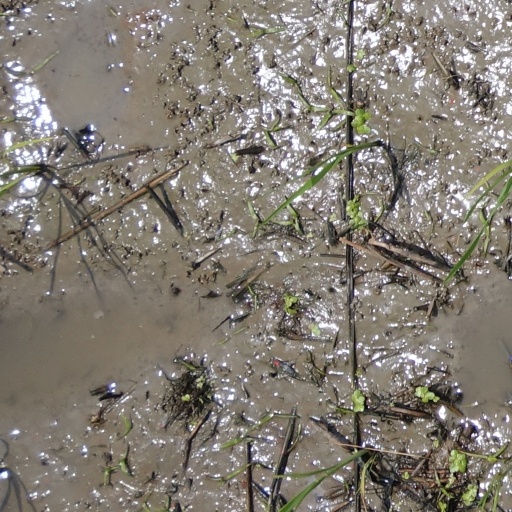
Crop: rice